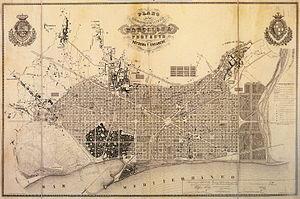
Aggrandissement de Barcelone. Carte des environs de la ville de Barcelone et projet d'amélioration et d'aggrandissement, 1859.
Ildefons Cerdà i Sunyer, né à Centelles le 23 décembre 1815 et mort à Caldas de Besaya le 21 août 1876, est un ingénieur, urbaniste, architecte, juriste, économiste et homme politique espagnol.
L'Eixample est l'un des dix districts de la ville de Barcelone. Son nom signifie en français « Extension », « Élargissement » ou « Agrandissement ». Il constitue en effet la plus vaste extension urbaine planifiée de Barcelone. Sa création date de 1859 lors de la mise en œuvre du plan Cerdà de l'urbaniste Ildefons Cerdà.
Un plan hippodamien ou hippodaméen, est, en urbanisme, un type d'organisation de la ville dans lequel les rues sont rectilignes et se croisent en angle droit, créant des îlots de forme carrée ou rectangulaire.
Le plan Cerdà est un plan de réforme, d'aménagement et d'extension urbaine de la ville de Barcelone proposé en 1860 par Ildefons Cerdà. C'est un plan hippodamien avec une structure quadrangulaire, régulière et ouverte. Ce projet est à l'origine de la renaissance de la cité comtale.